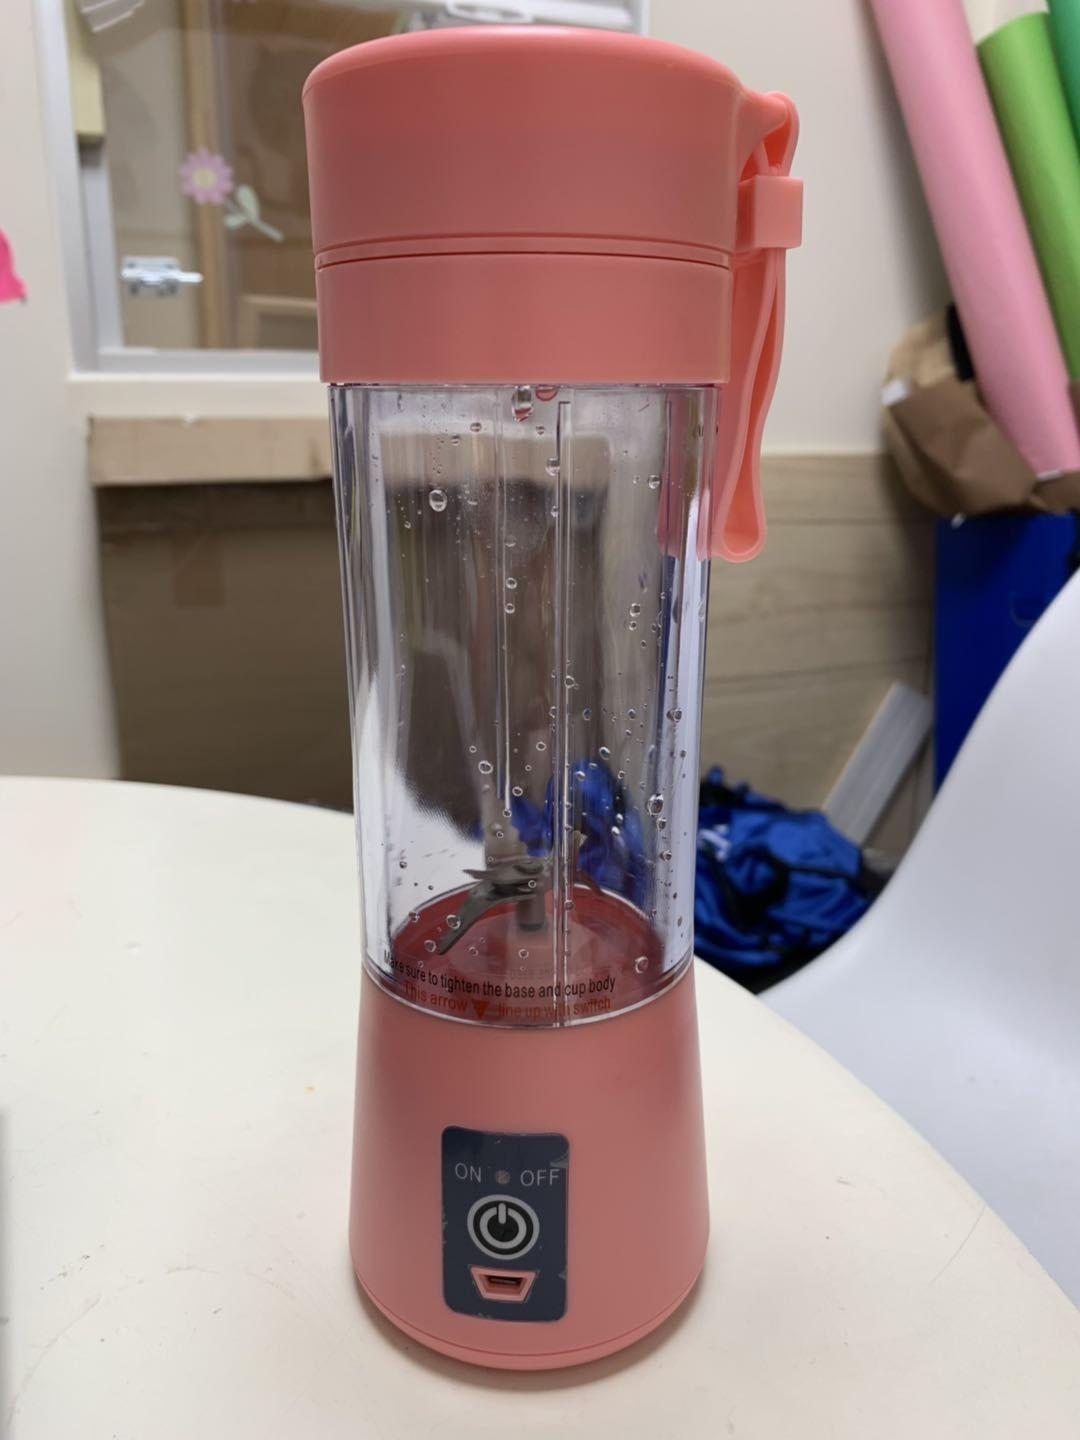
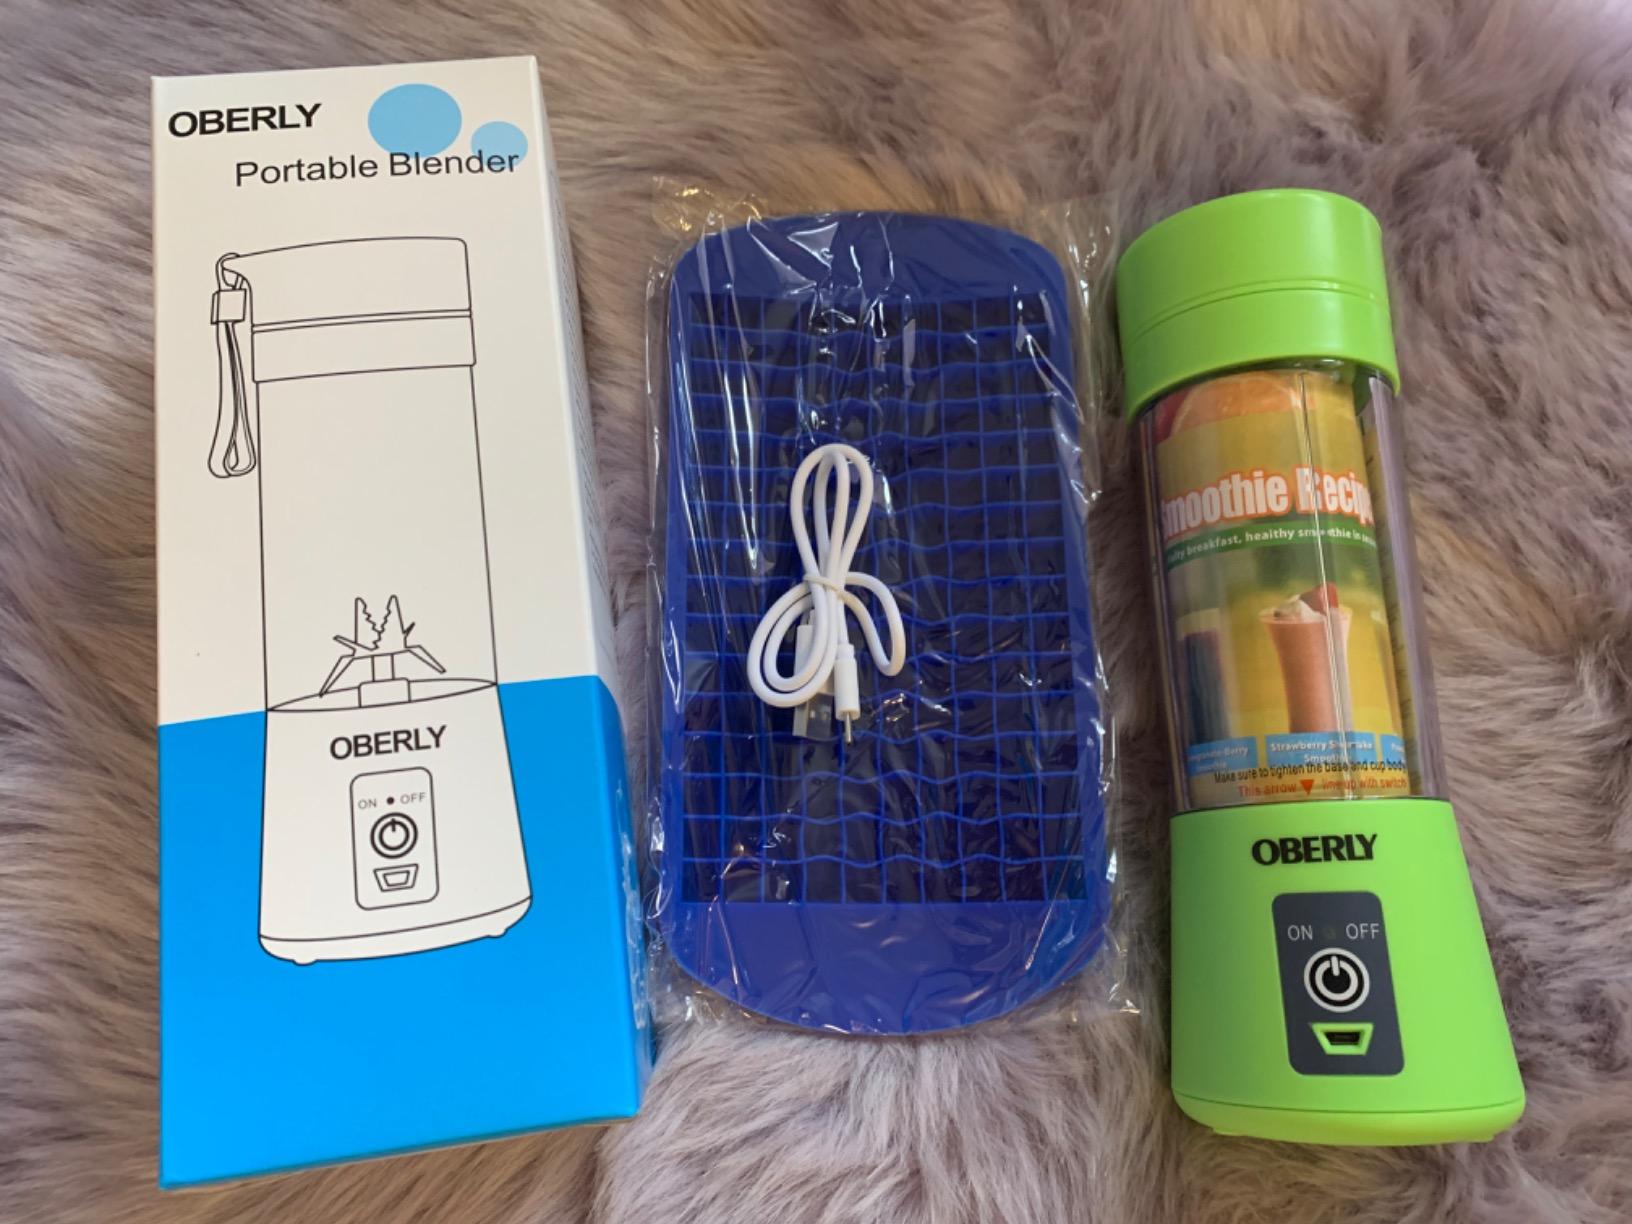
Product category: items_blender
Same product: no